Pampas Grande

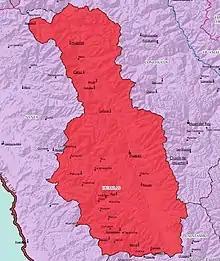
District of Huaylas in 1701.

The inhabitants of the Huaylas ethnic group surrendered without resistance to the Spanish conquerors in order to get rid of the Incas. A few years later, the conquerors began with the distribution of these lands and the founding of plantations and sugar mills to take advantage of native labor.